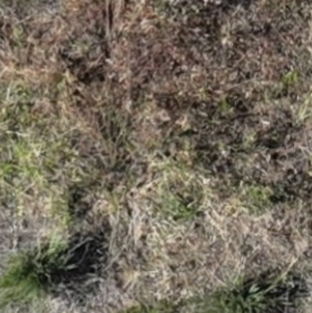
Month: july
Dye color: blue
Dye concentration: low